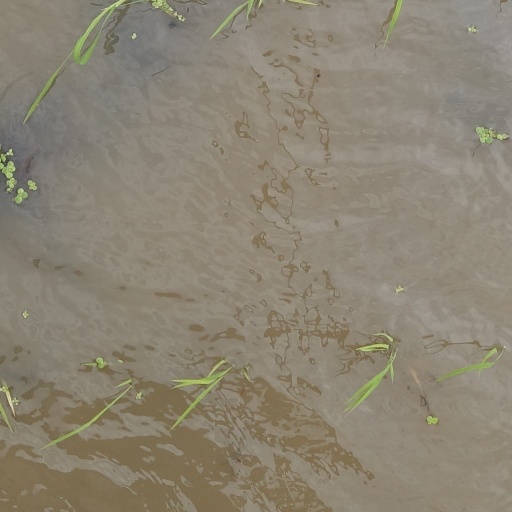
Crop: rice